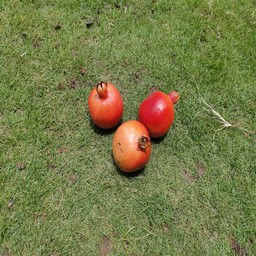
Fruit: Pomegranate
Quality: Good